Victor Herbert Strahm

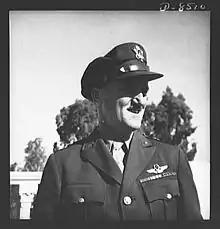
Strahm in January 1943

Major (later Brigadier General) Victor Herbert Strahm (26 October 1895 – 11 May 1957) began his career as a World War I flying ace credited with five aerial victories. In his 36-year career, he served as a chief test pilot for the United States Army Air Forces while en route to higher command.